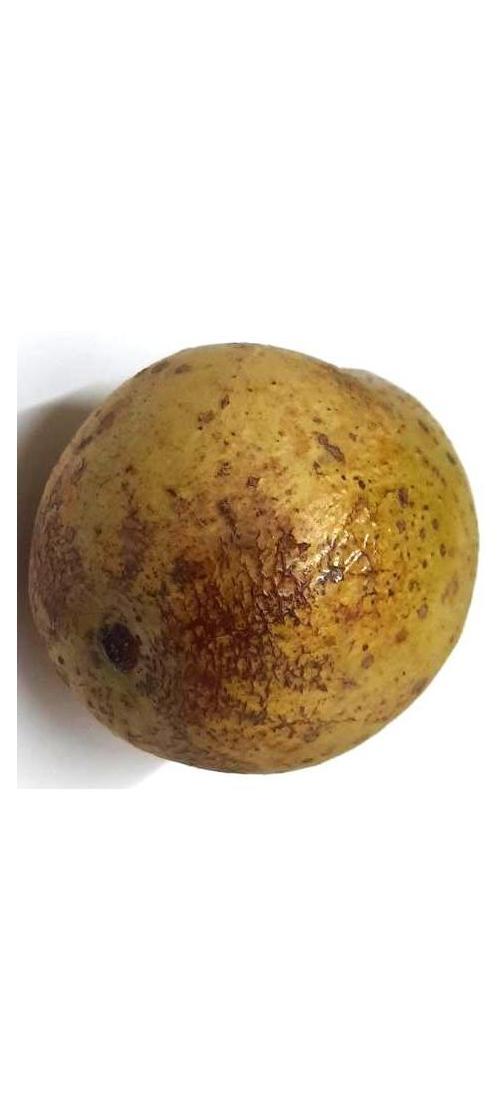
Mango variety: Gourmoti